Denyce Graves

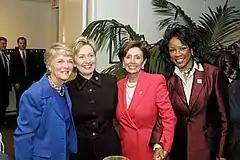
Graves marked Women's History Month in 2003, with Senator Hillary Clinton, House Minority Leader Nancy Pelosi, and former vice presidential candidate Geraldine Ferraro.

On September 25, 2020, Graves sang at the US Capitol as her friend Ruth Bader Ginsburg's casket was lying in state. Ginsburg was a devoted fan of opera.